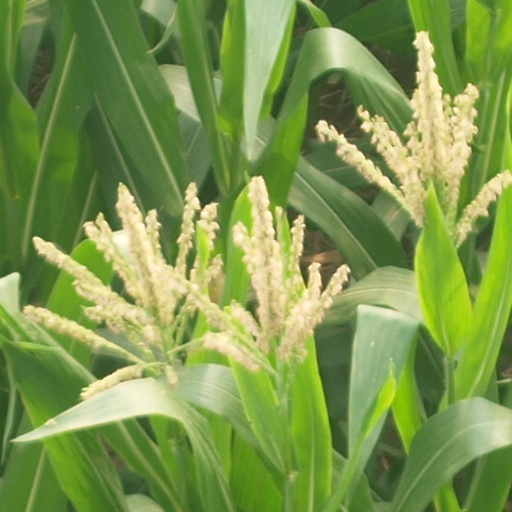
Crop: maize; corn